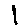
Label: 1